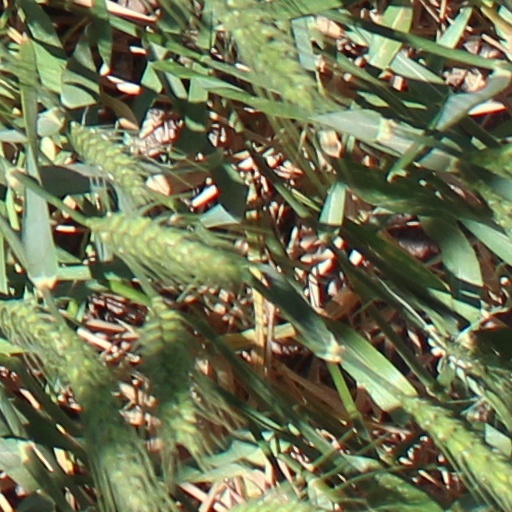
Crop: wheat